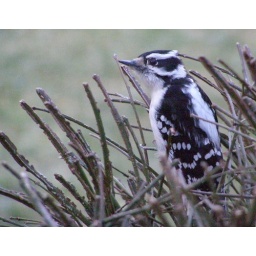
woodpecker in the bush next to the window